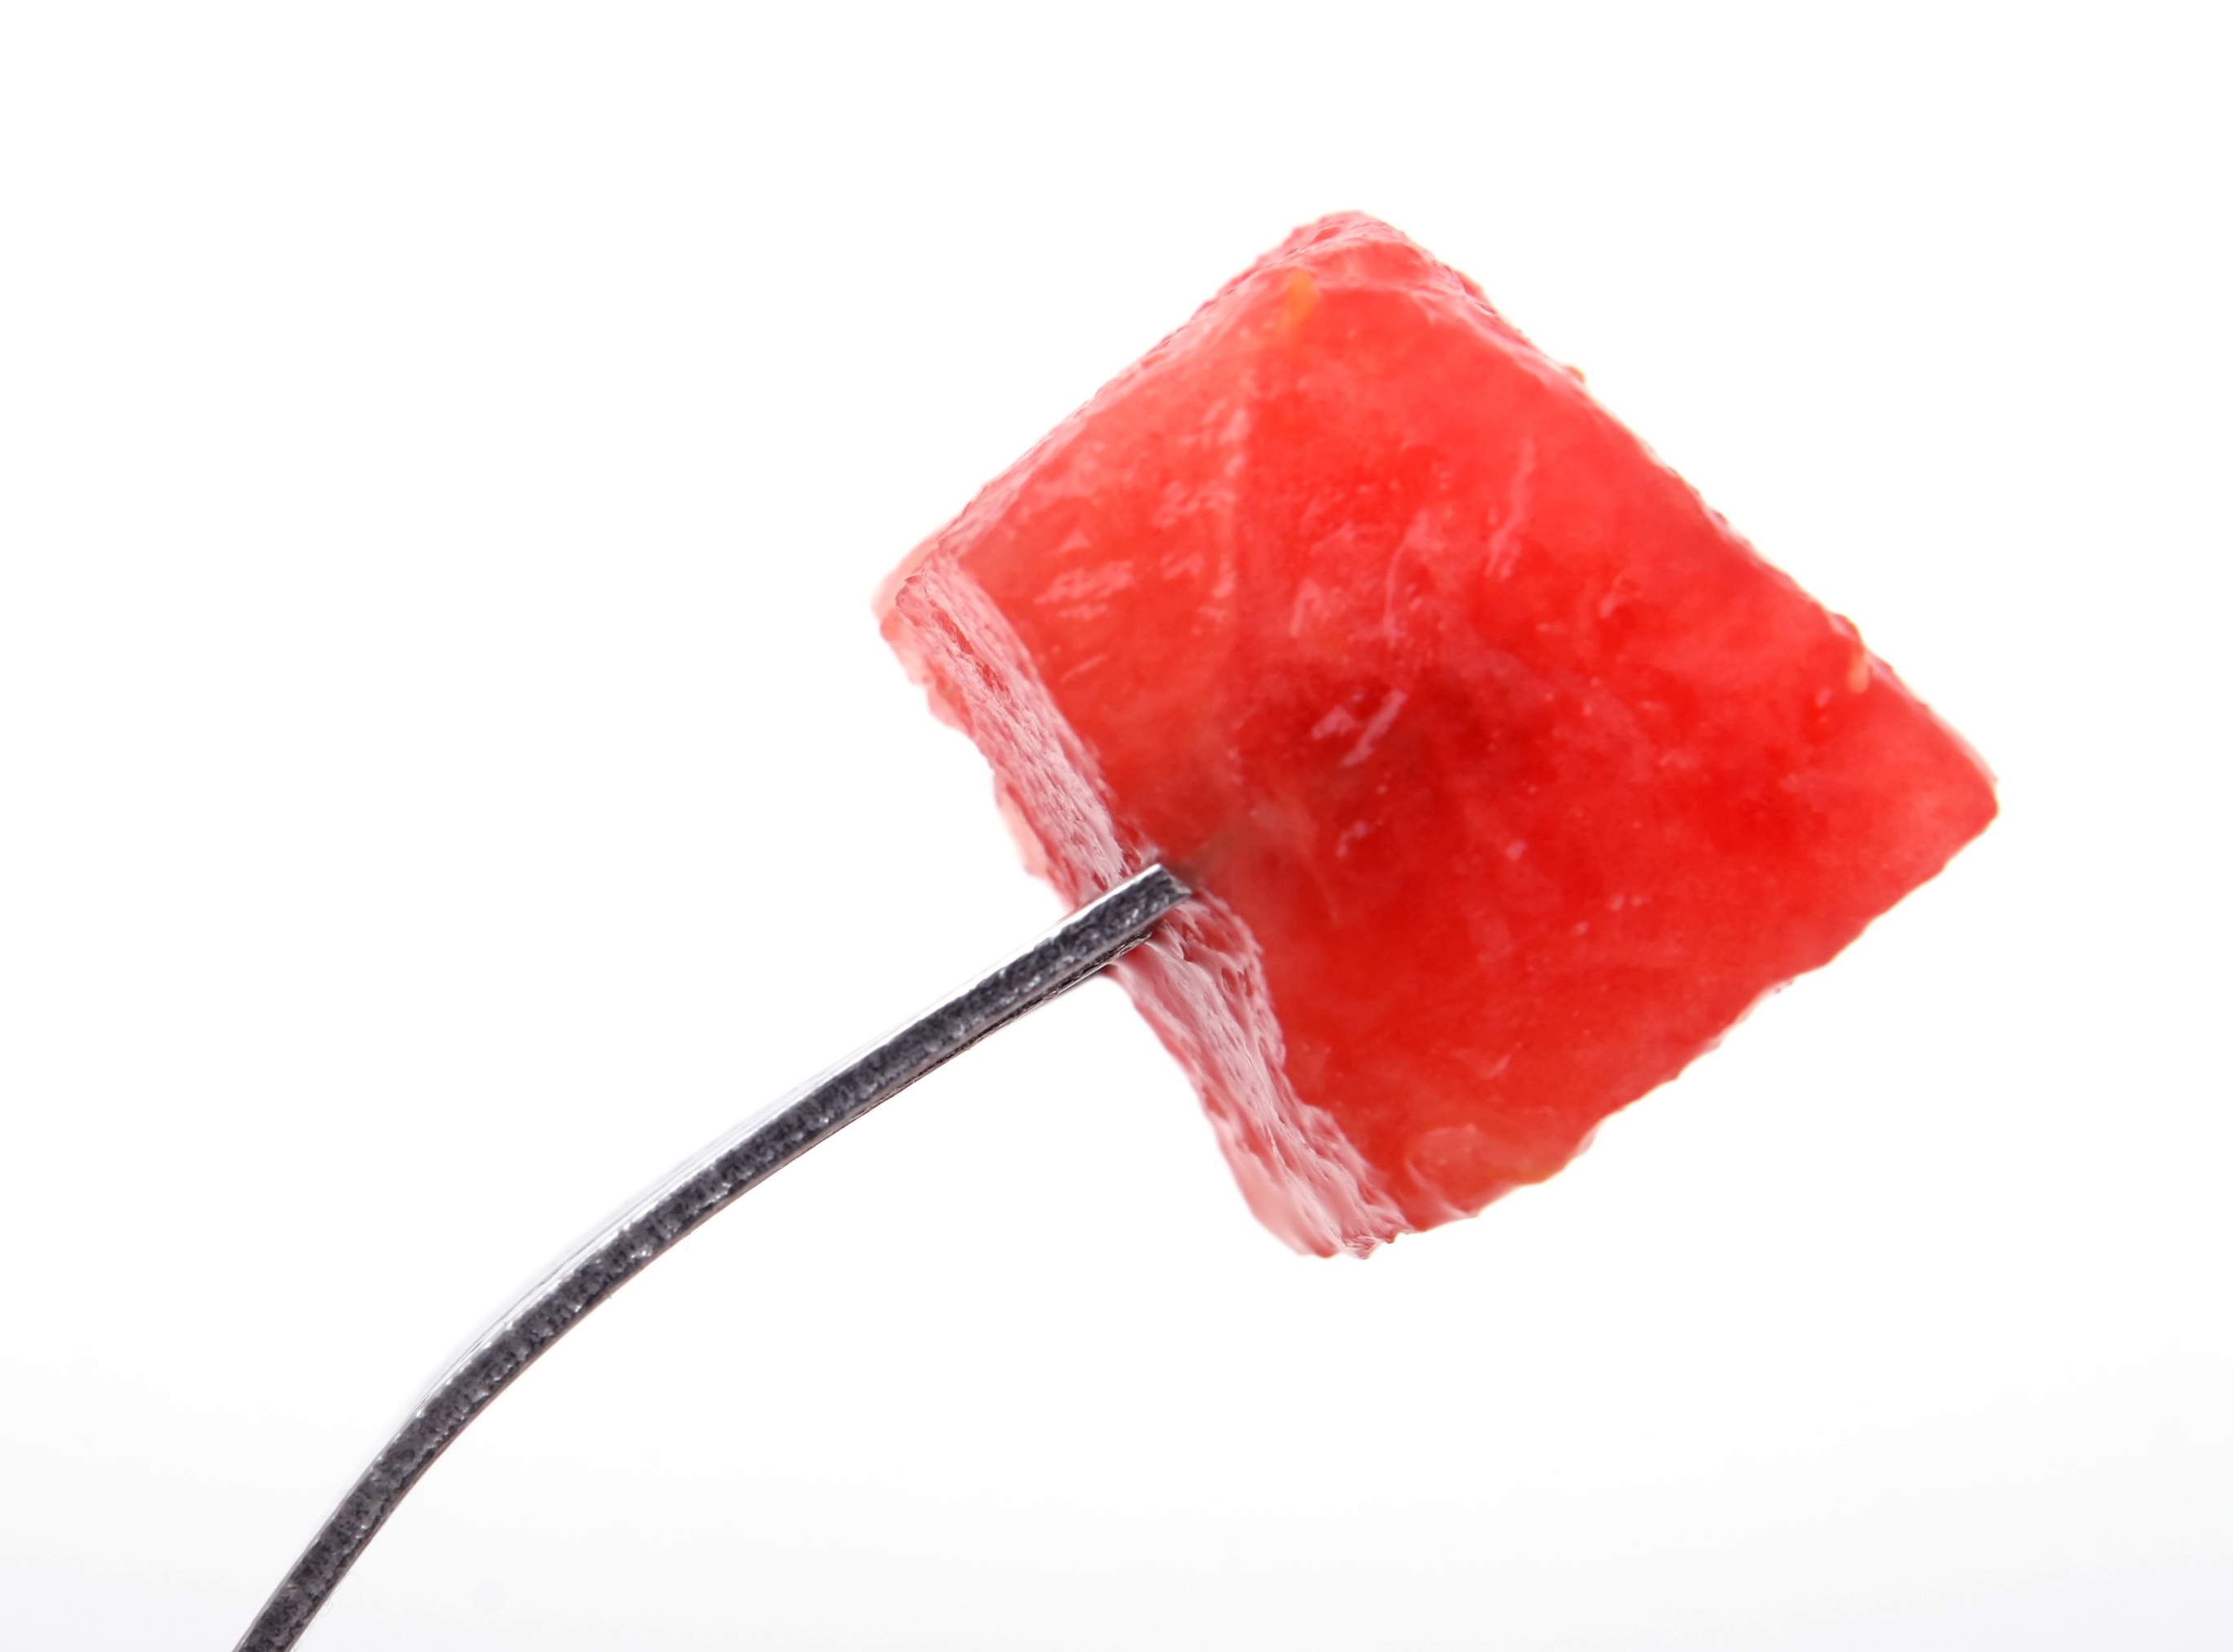
water, fork, cutlery, plant, fruit, purple, restaurant, home, isolated, vacation, bar, feed, meal, food, salad, red, flavour, produce, color, macro, natural, holiday, fresh, colorful, closeup, lifestyle, healthy, snack, dessert, watermelon, lunch, health, spoon, cocktail, life, colour, feeding, nutrition, party, vegetarian, passion, good, slim, diet, starter, melon, ingredients, flavor, flowering plant, land plant, wholesome